A Life Time Love

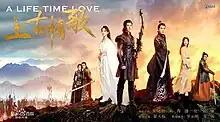
Drama poster

A Life Time Love is a 2017 Chinese television series starring Huang Xiaoming, Victoria Song, Sheng Yilun and Zhang Li. It is adapted from the xianxia novel "Once Promised" by Tong Hua. The series aired via Dragon TV from 12 June to 7 August 2017.